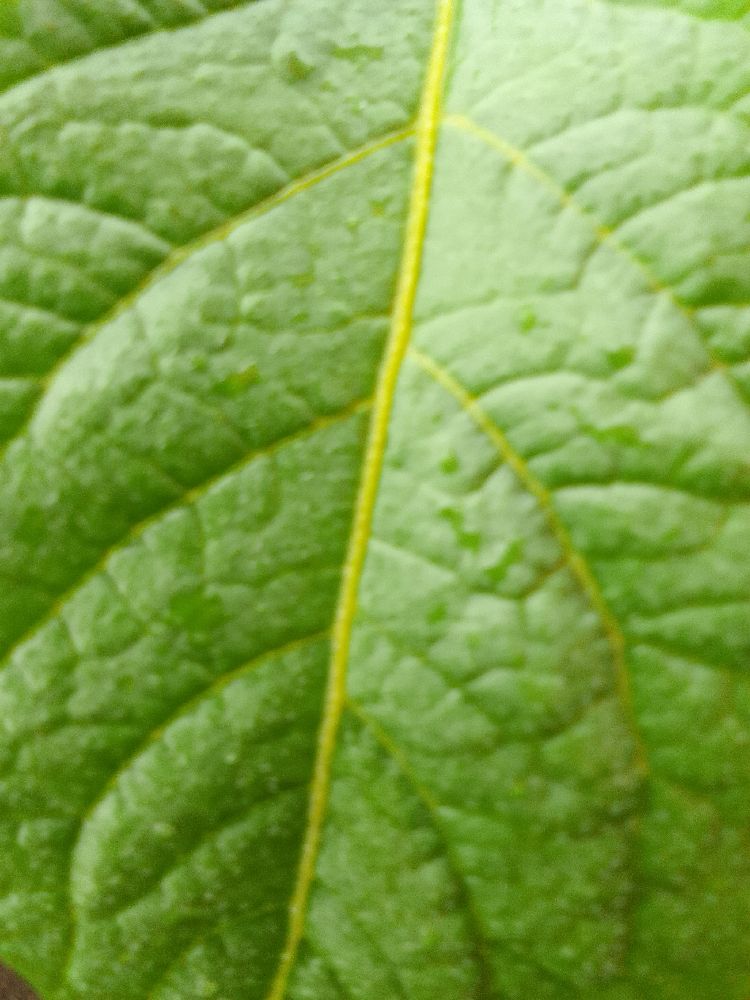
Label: Healthy